John D. Miller (television executive)

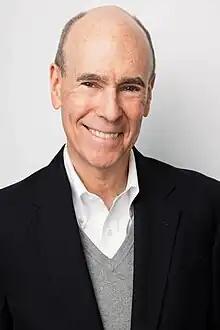
John D. Miller in 2023

John Douglas Miller (born October 7, 1950) is a retired television advertising and marketing executive who led the marketing of the National Broadcasting Company (NBC) for decades. He was chief marketing officer (CMO) of NBCUniversal (NBCU), the NBC Sports Group, and NBC Olympics; chaired the NBCU Marketing Council; co-founded the NBC Agency; and oversaw the network's joint marketing collaborative process known as "Symphony". He was part of the team behind the successful 'Must See TV' promotional campaign and the 'NBC 2000' promotional campaign, which changed television promoting and marketing and defined industry practices. He marketed renowned series including "Friends", "Seinfeld", "ER" and others, as well as 12 NBC Olympic broadcasts and other sports events. He retired in 2022 after 50 years in the broadcast media industry, 43 of which were with NBC.